Fishtail projectile point

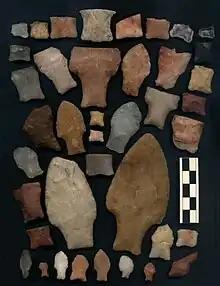
Variety of Fishtail projectile points (both whole and fragments) found in Argentina and Chile

Fishtail points, also known as Fell points, are a style of Paleoindian projectile point widespread across much of South America at the end of the Late Pleistocene, around 13-12,000 years ago. They are thought to have been multifunctional, serving as cutting tools, as well as hafted to spears to use as hunting weapons, possibly in combination with spear throwers.